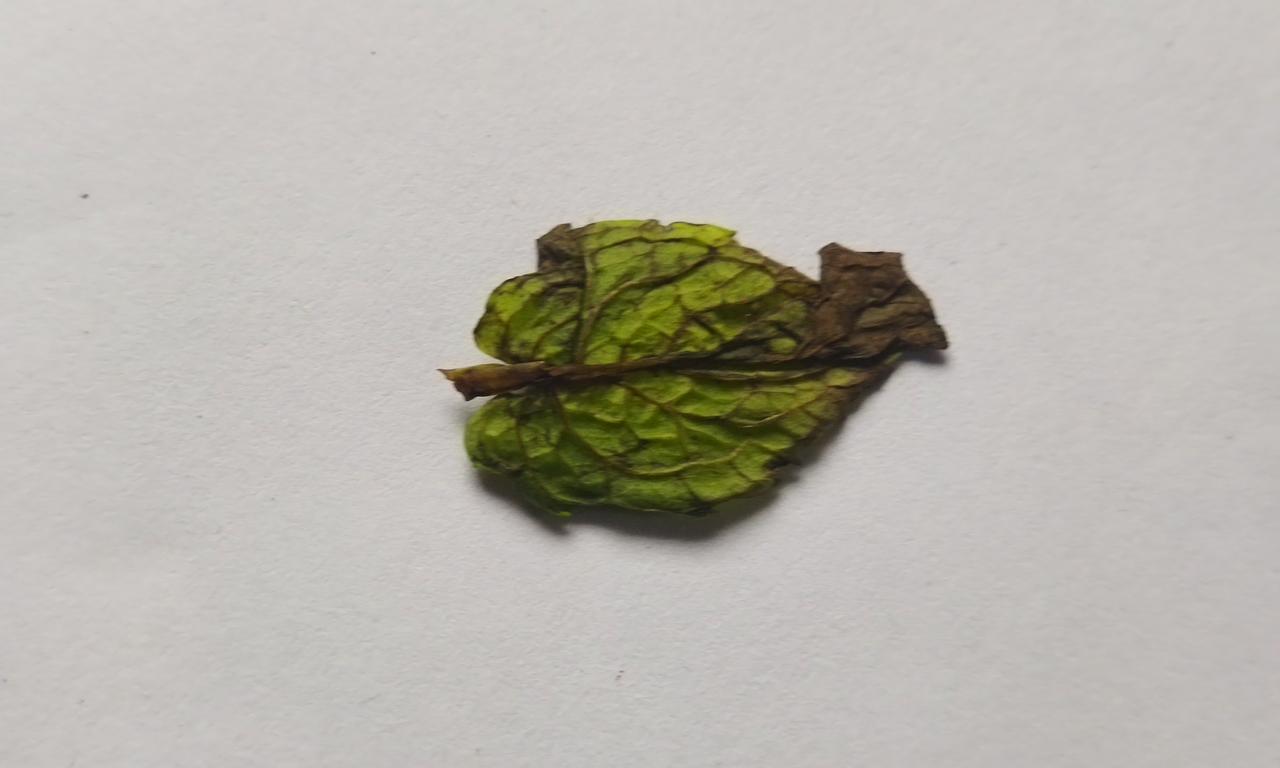
Label: Spoiled